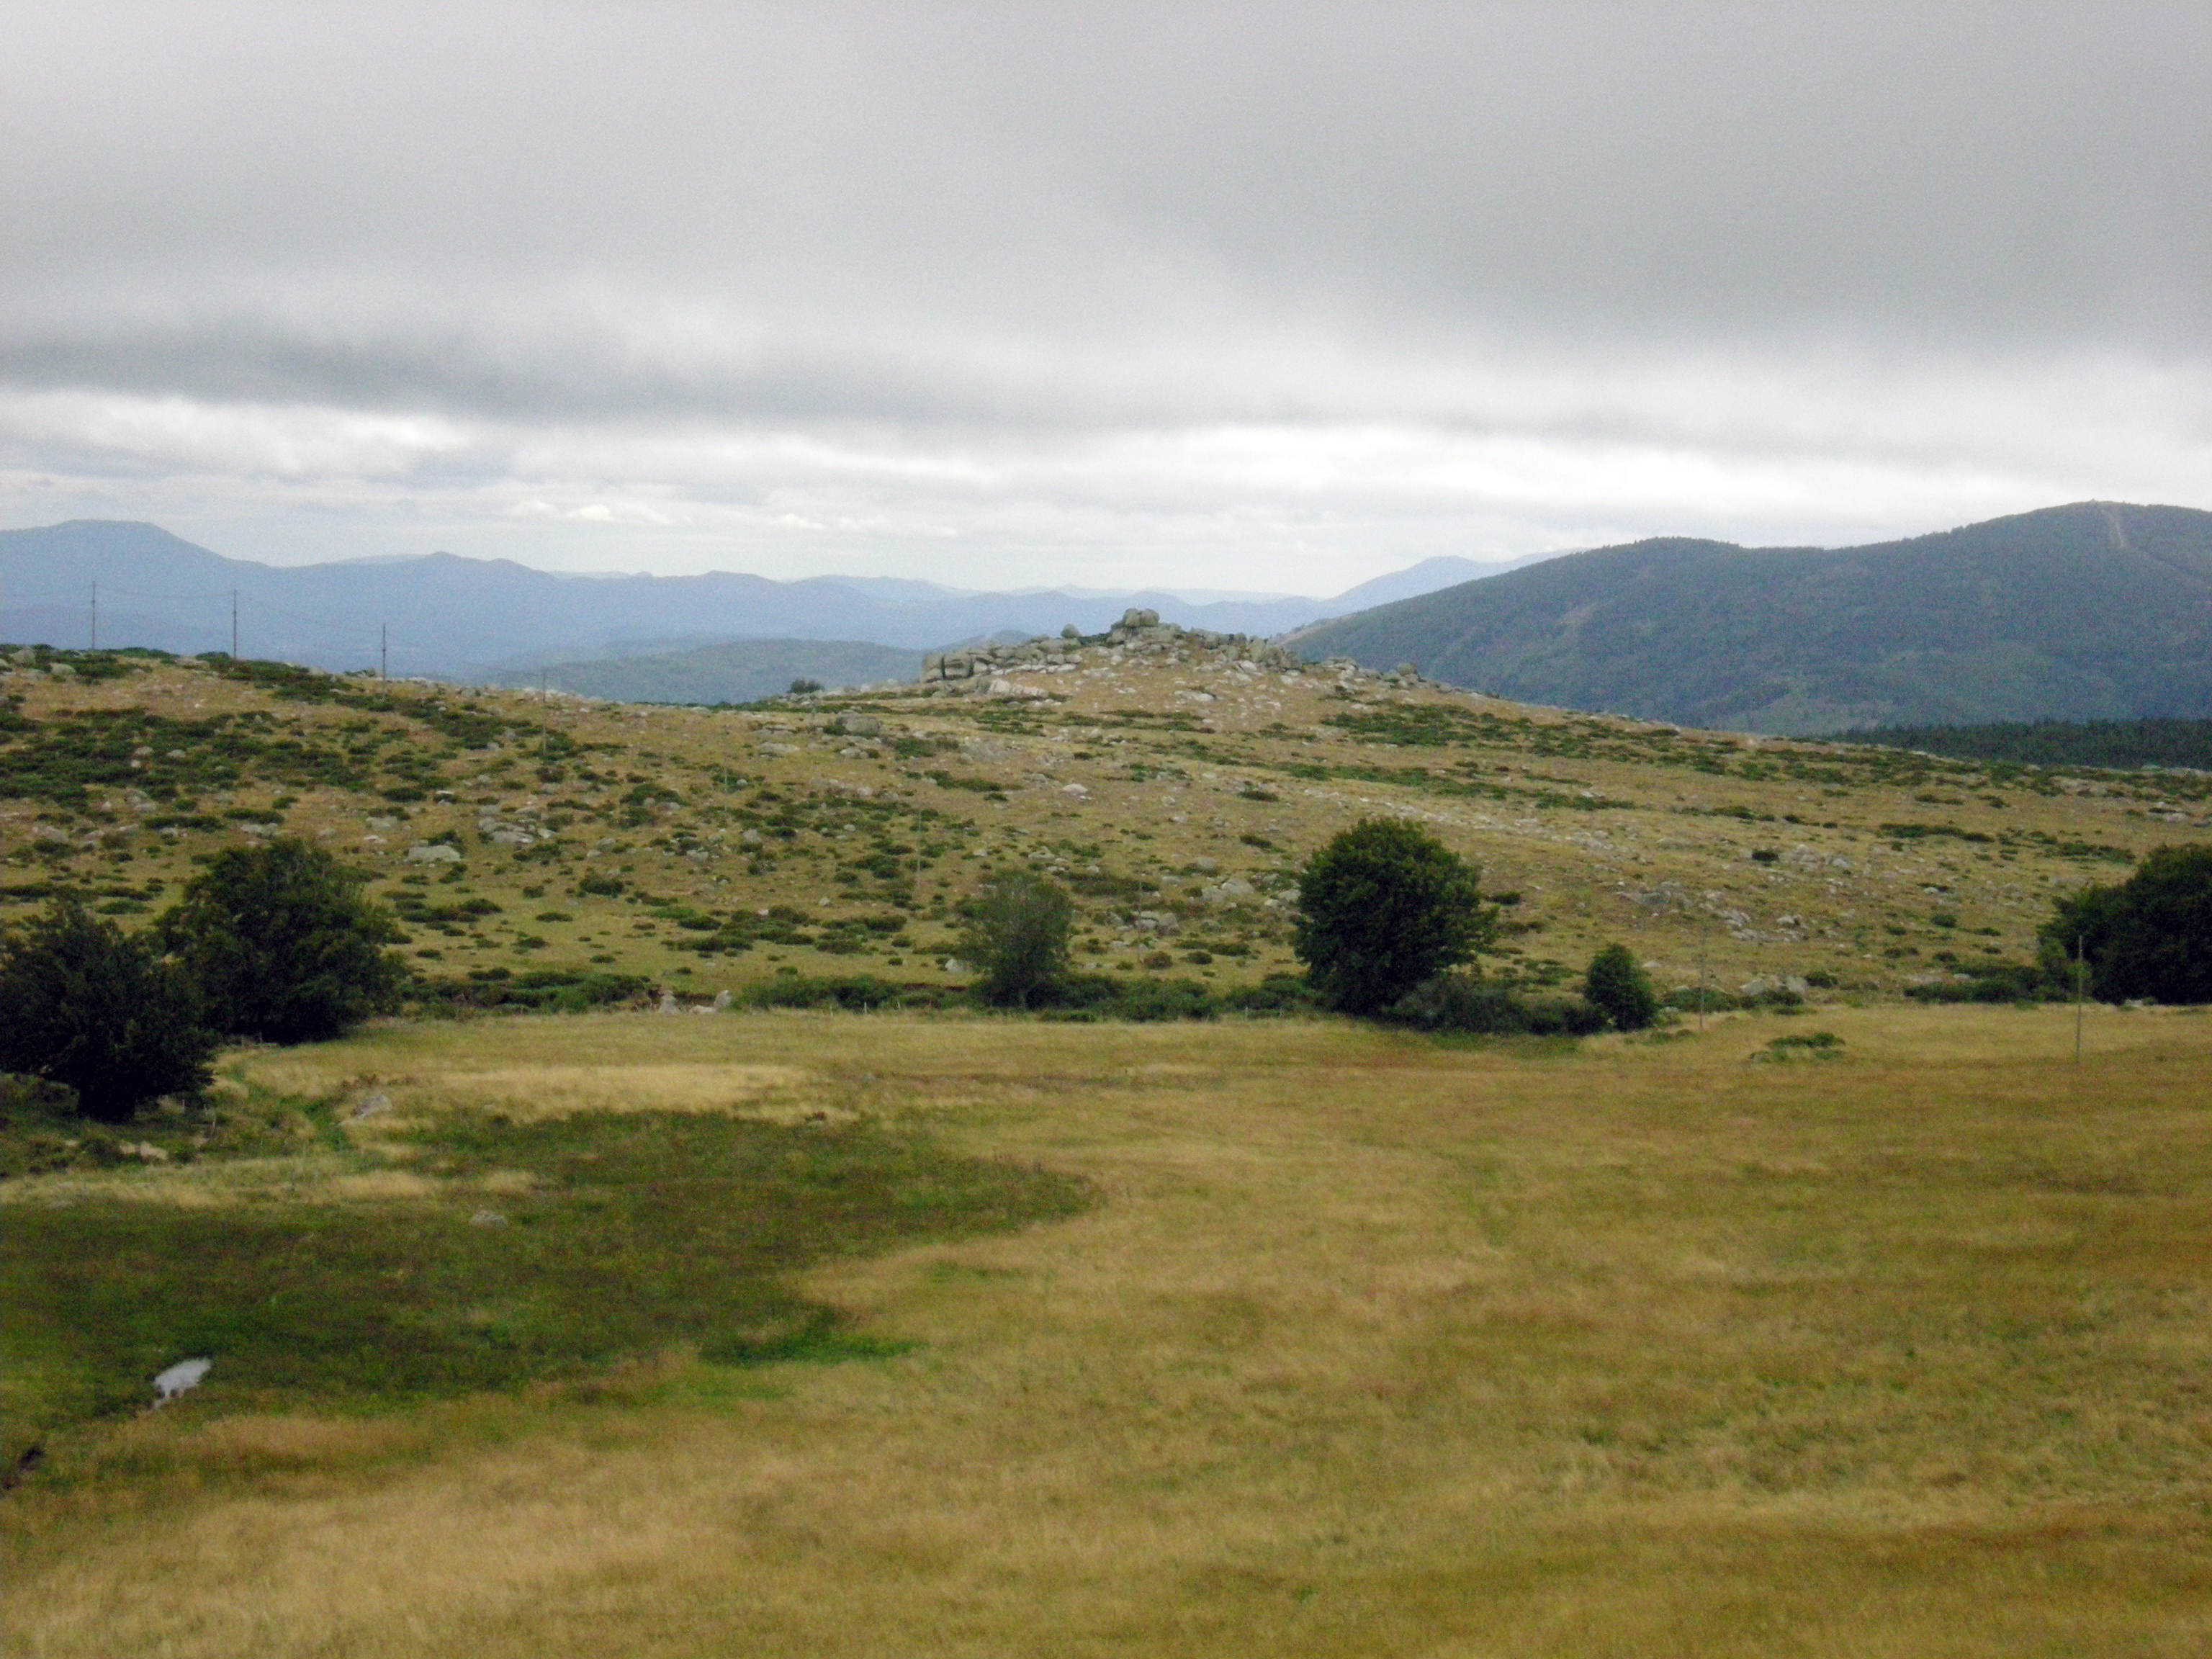
landscape, grass, wilderness, mountain, meadow, hill, france, europe, pasture, highland, ridge, plain, midi, grassland, plateau, languedocroussillon, cultures, fell, prairies, granit, habitat, lozre, montlozre, seigle, finiels, reliefsmontagneux, loch, ecosystem, steppe, rural area, natural environment, geographical feature, mountainous landforms